Hell's Island

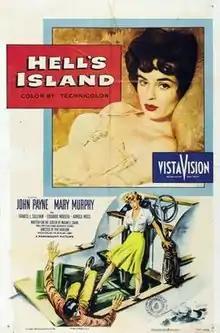
Theatrical release poster

Hell's Island is a 1955 American film noir directed by Phil Karlson starring John Payne and Mary Murphy. The film was shot in the VistaVision wide-screen format. "Hell's Island" was re-released in 1962 under the title South Sea Fury.